Emmanuel Bautista

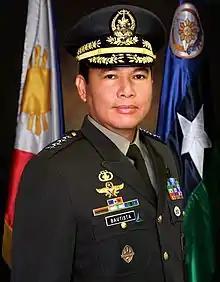

Emmanuel Trinidad Bautista (born July 20, 1958) is a Filipino general who served as the 44th Chief of Staff of the Armed Forces of the Philippines as he succeeded Gen. Jessie Dellosa as AFP Chief. He served as the Executive Director of the Cabinet Cluster on Security, Justice, and Peace at the Office of the President, Malacañang. His appointment as Undersecretary at the Office of the President was from 1 September 2014 to 22 June 2020 shortly after retirement from the military service as Chief of Staff, Armed Forces of the Philippines. Concurrently, he headed the National Task Force on the Whole of Nation Initiative and was also the executive Director of the National Task Force on the West Philippine Sea. He was succeeded by Gregorio Pio Catapang as AFP chief.